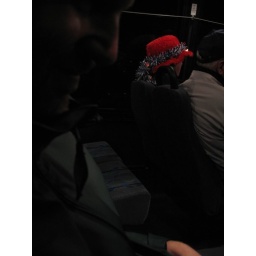
Lady in a red hat